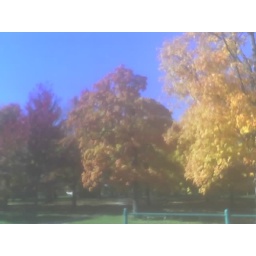
The brown squirrel is in that tree